I Had a Little Nut Tree

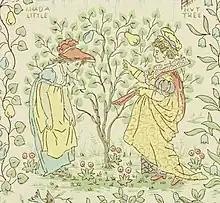
Late 19th century illustration

The first recorded instance of the rhyme is in "Newest Christmas Box", printed in London in 1797. James Orchard Halliwell suggested that it was much older and commemorated Juana of Castile who visited the court of Henry VII in 1506, but did not provide any additional evidence to support the theory.